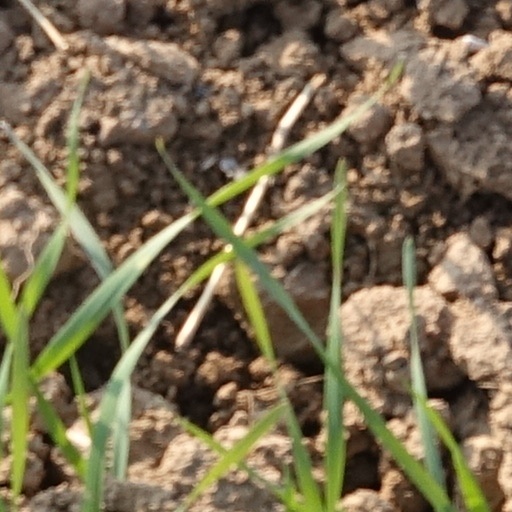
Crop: wheat